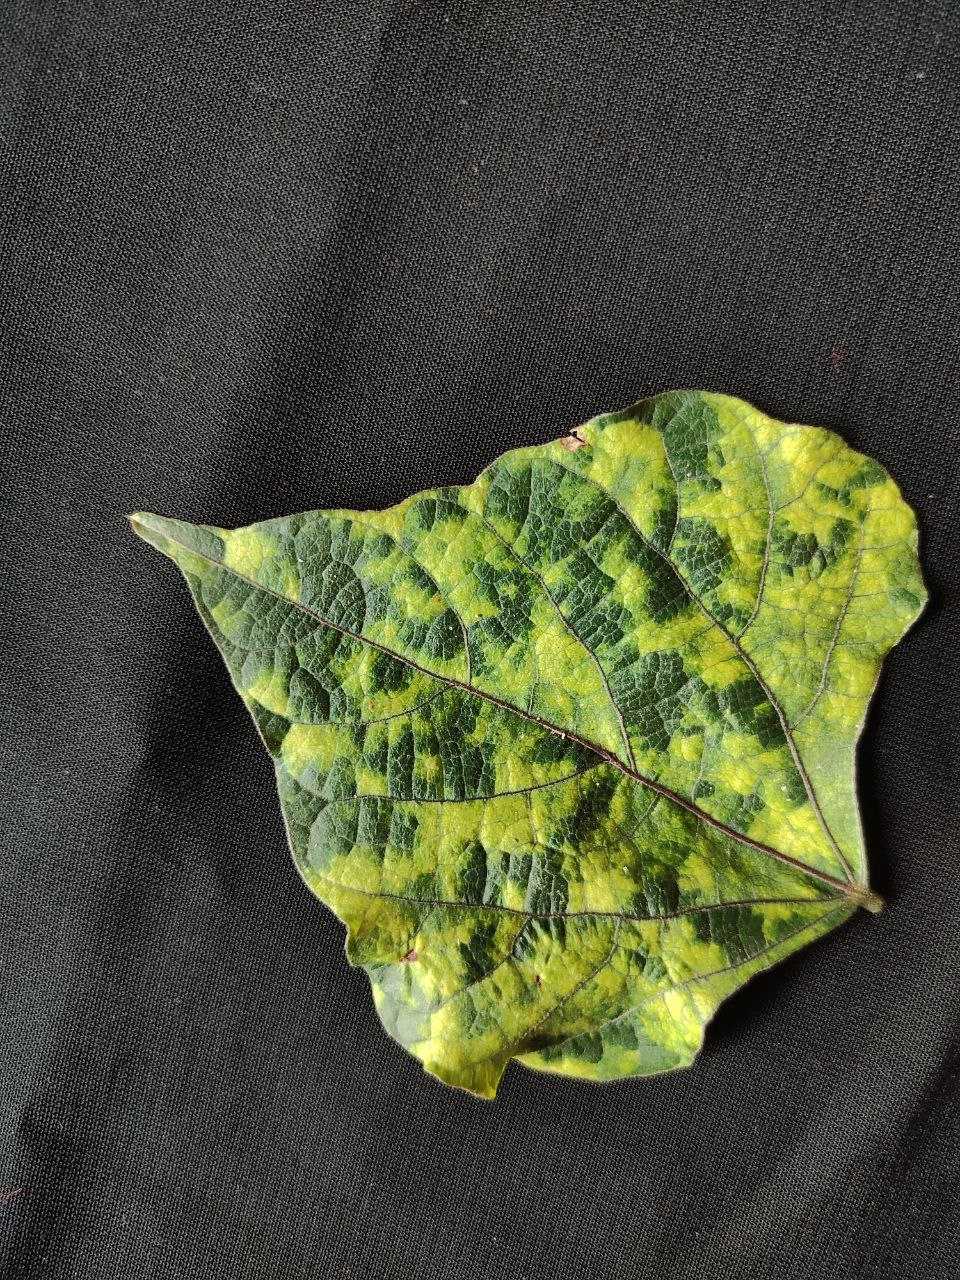
Crop: bean
Leaf condition: Mosaic Virus